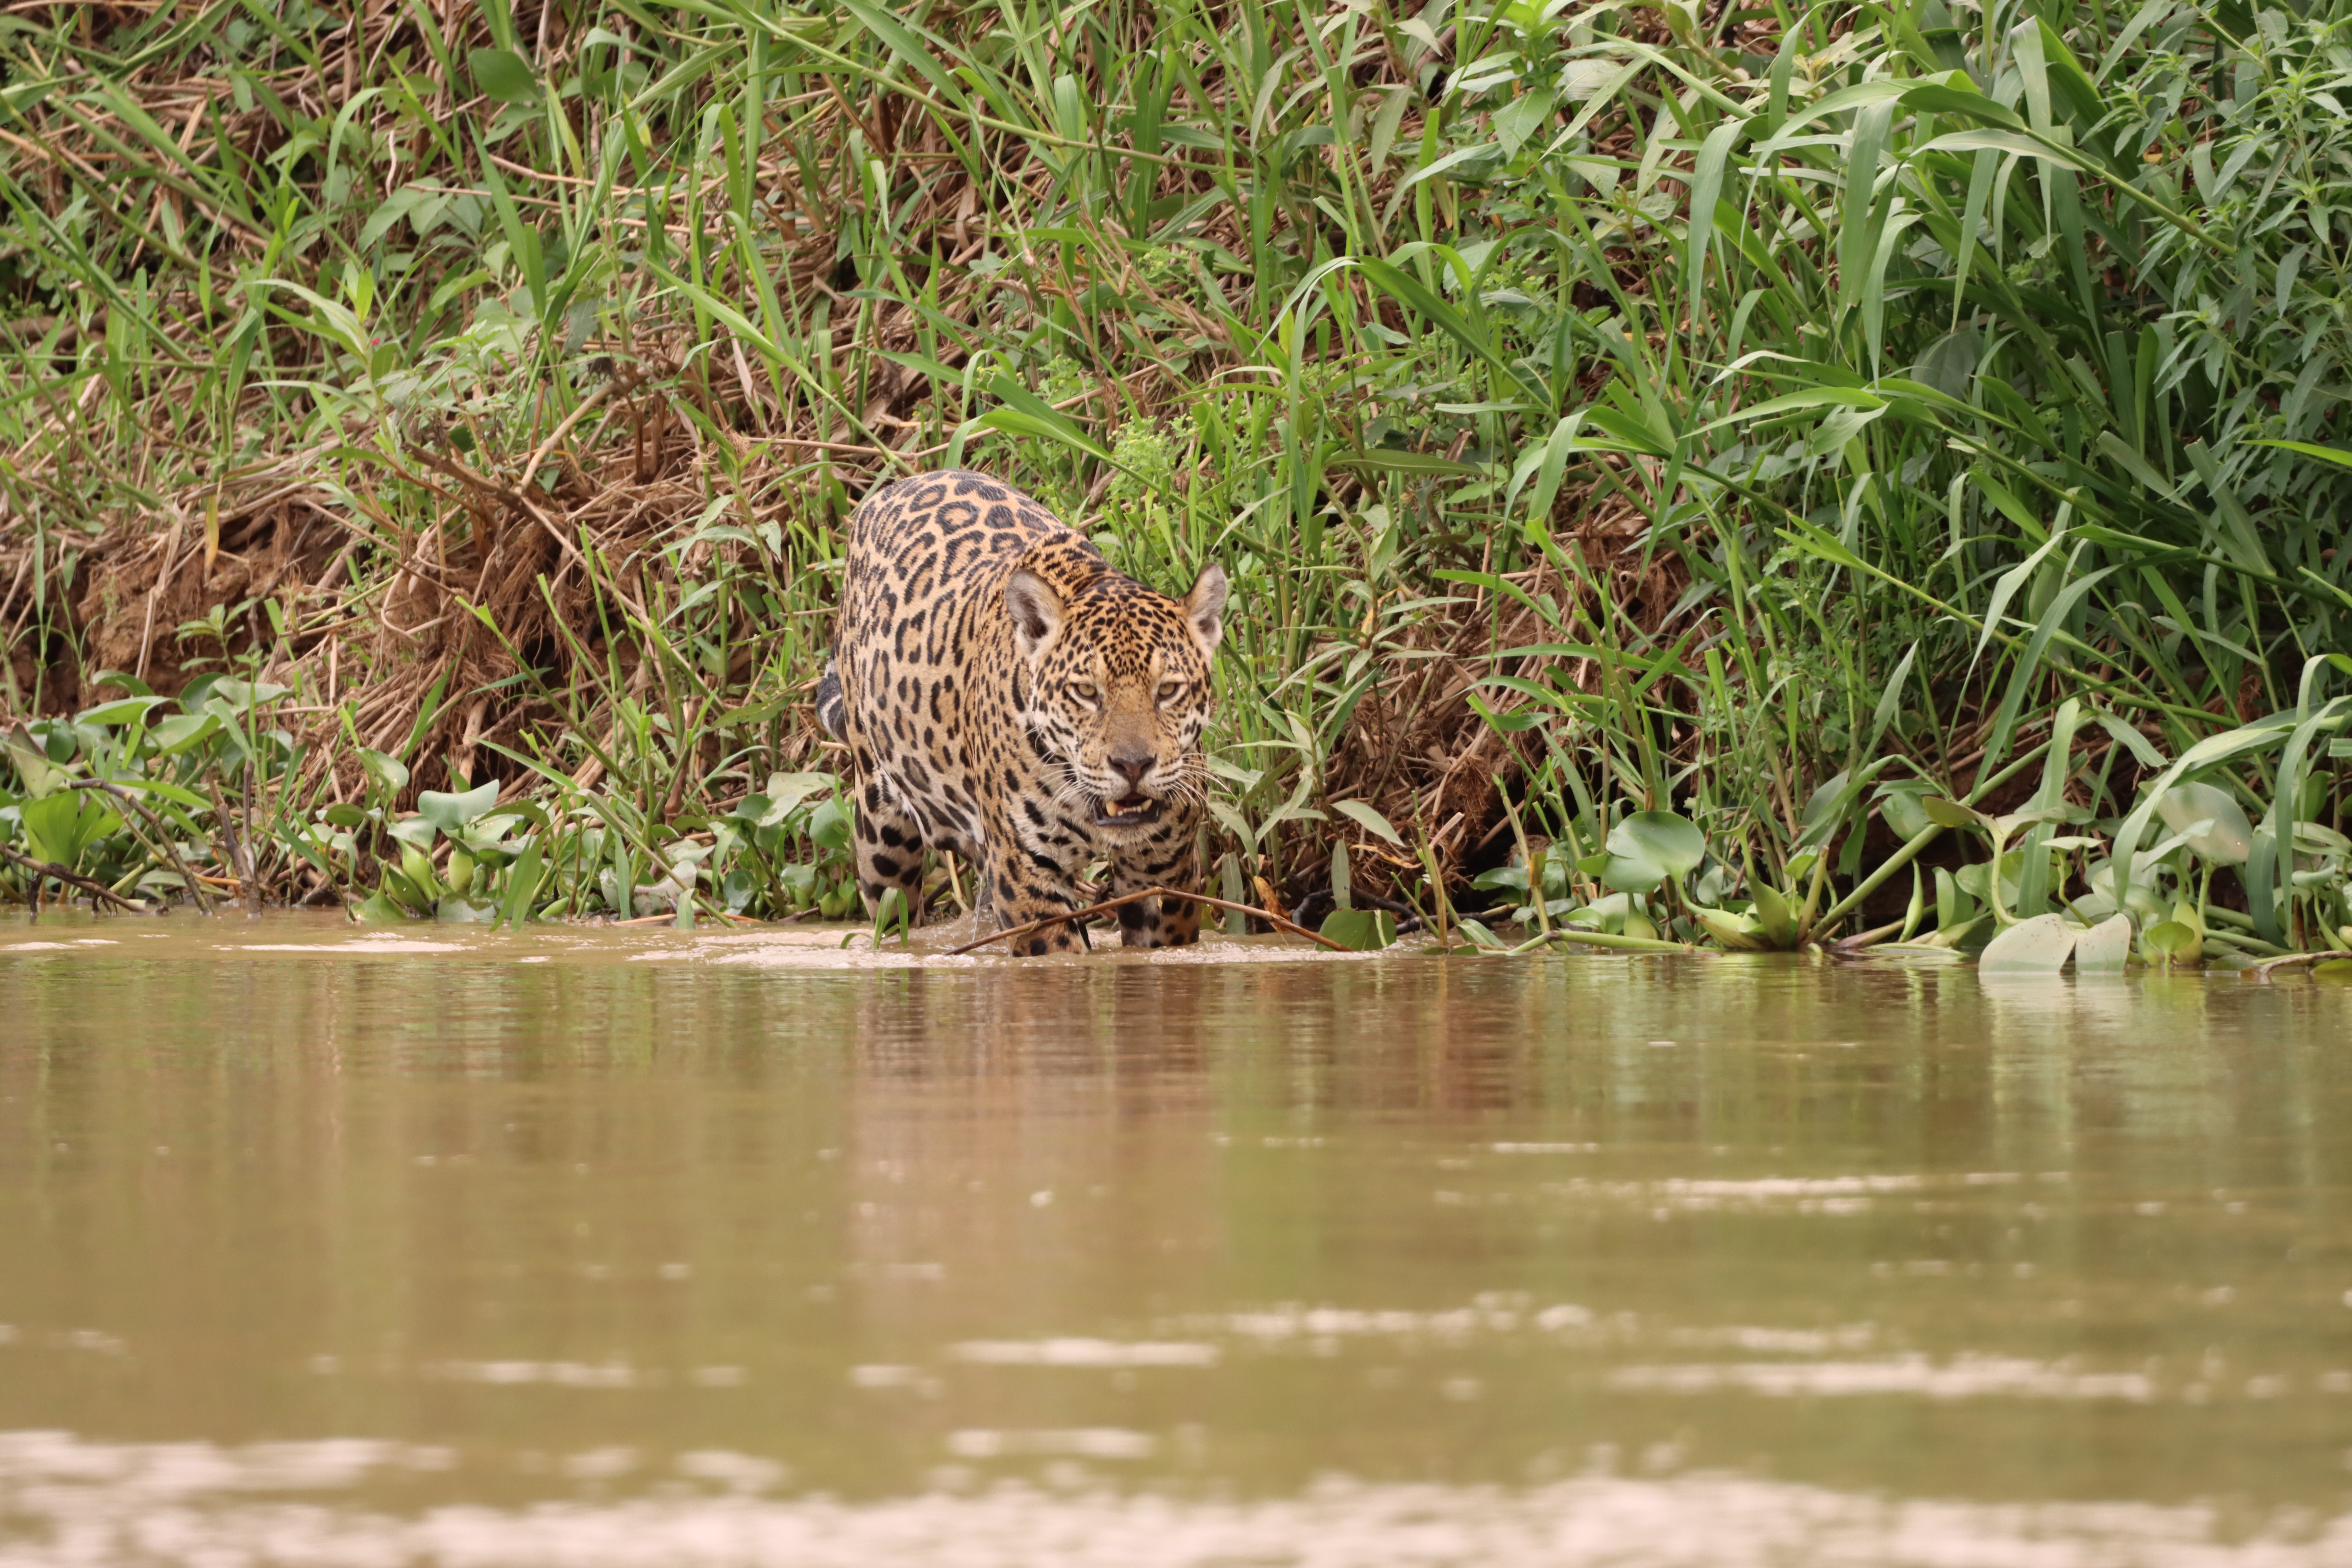
Jaguar: Solar